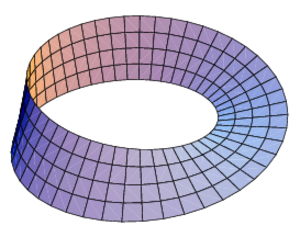
Möbiusbånd
Möbius' flade
Et Möbiusbånd er et objekt som består af kun én flade og kun én kant. Fænomenet blev opdaget af den tyske matematiker August Ferdinand Möbius. Fladen har mange specielle egenskaber.